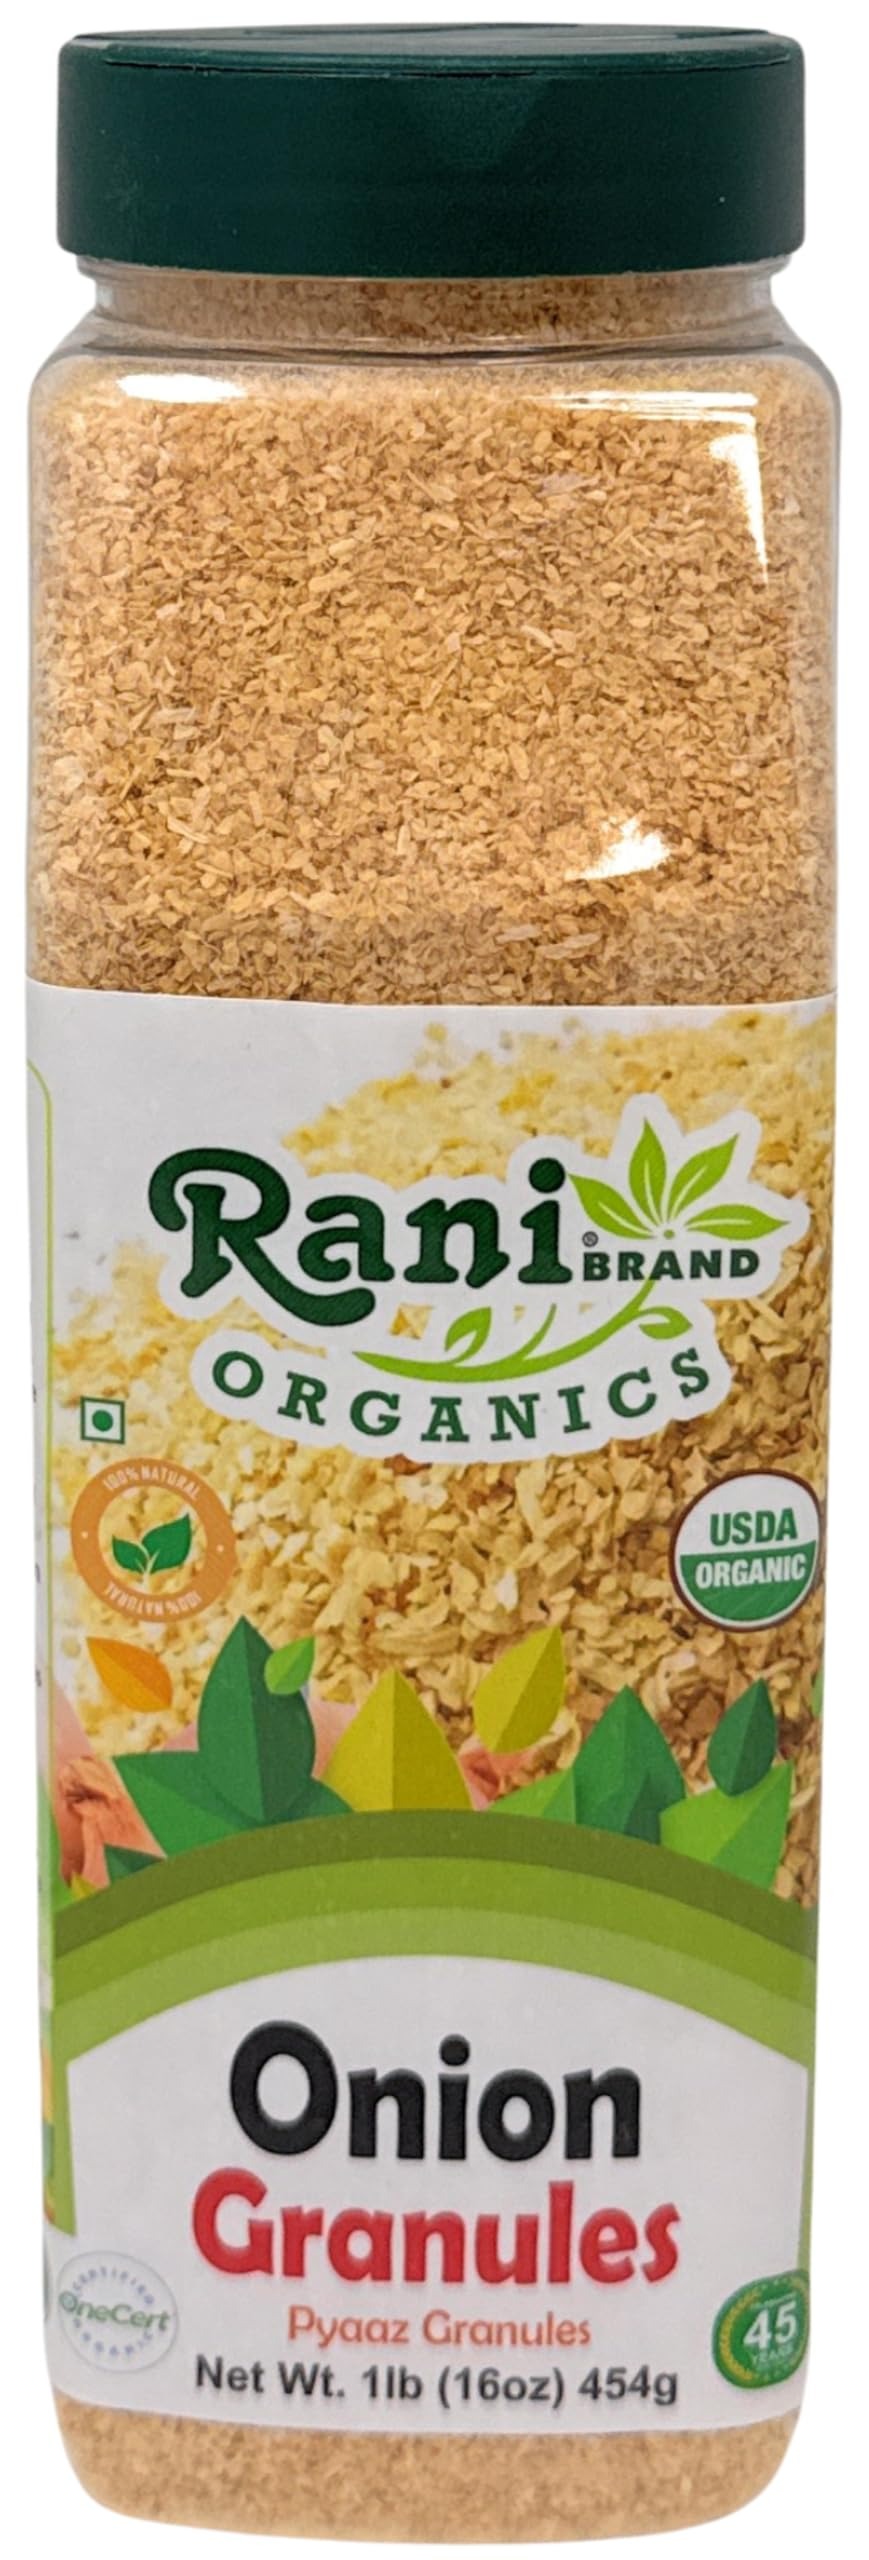
Item Name: Rani Organic Granulated Onion (Pyaaz Granules) 16oz (1lb) 454g PET Jar ~ All Natural | Gluten Friendly | Vegan | NON-GMO | Kosher | No Salt or fillers | Indian Origin | USDA Certified Organic
Bullet Point 1: You'll LOVE our Organic Granulated Onion by Rani Brand--Here's Why:
Bullet Point 2: 🧅USDA Certified Organic, Kosher, 100% Natural, No preservatives or Fillers, All Natural, Non-GMO, Gluten Friendly, PREMIUM Gourmet Food Grade Spice.
Bullet Point 3: 🧅Packed in a no barrier Plastic Jar, let us tell you how important that is when handling Indian Spices!
Bullet Point 4: 🧅Rani is a USA based company selling spices for over 40 years, buy with confidence!
Bullet Point 5: 🧅Net Wt. 16oz (1lb) 454g . Authentic Indian Product (Product of India). Alternate Names: (Indian) Pyaz ka Choora
Product Description: Onion granules are a dried and ground form of onion that has been processed into small, coarse particles. They are typically made from dehydrated onions, offering the flavor of fresh onions in a convenient, longer-lasting form. Onion granules are coarser than onion powder but finer than chopped or minced onions, making them versatile for use in cooking.
Value: 16.0
Unit: Ounce

Price: 19.99